Kingsport: The City in the Mists

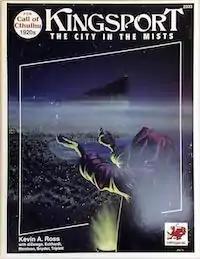
Cover by John T. Snyder

Kingsport: The City in the Mists is a supplement published by Chaosium in 1991 for the horror role-playing game "Call of Cthulhu" that describes a mysterious Massachusetts city, itself based on the work of H.P. Lovecraft.